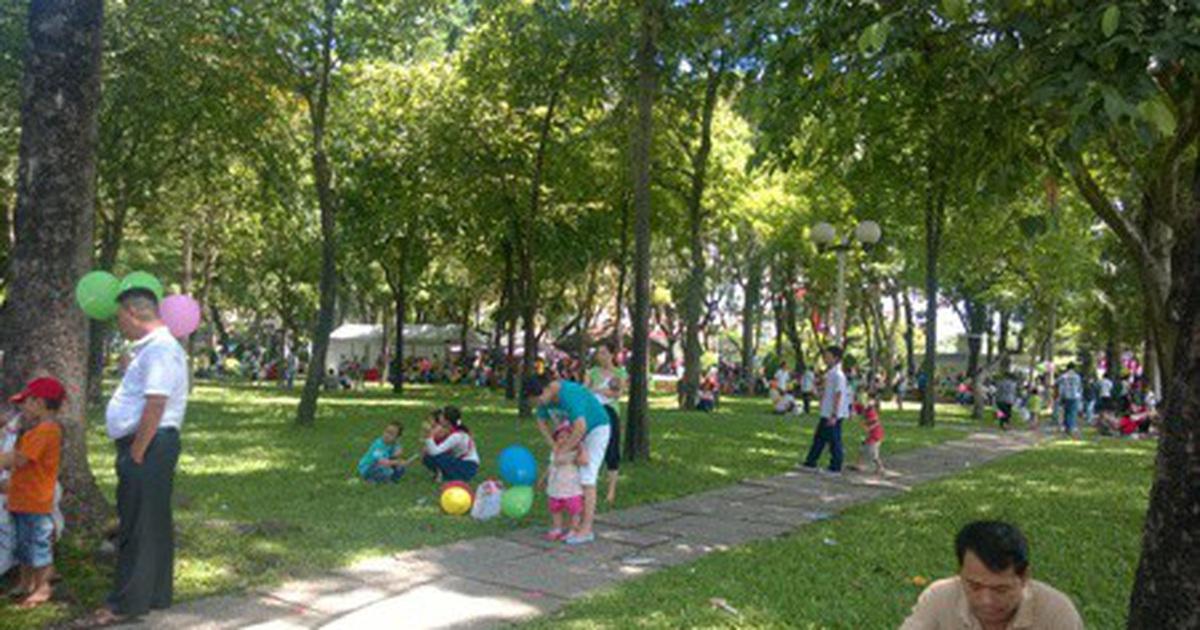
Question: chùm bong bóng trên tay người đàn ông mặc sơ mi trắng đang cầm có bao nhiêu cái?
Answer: ba cái